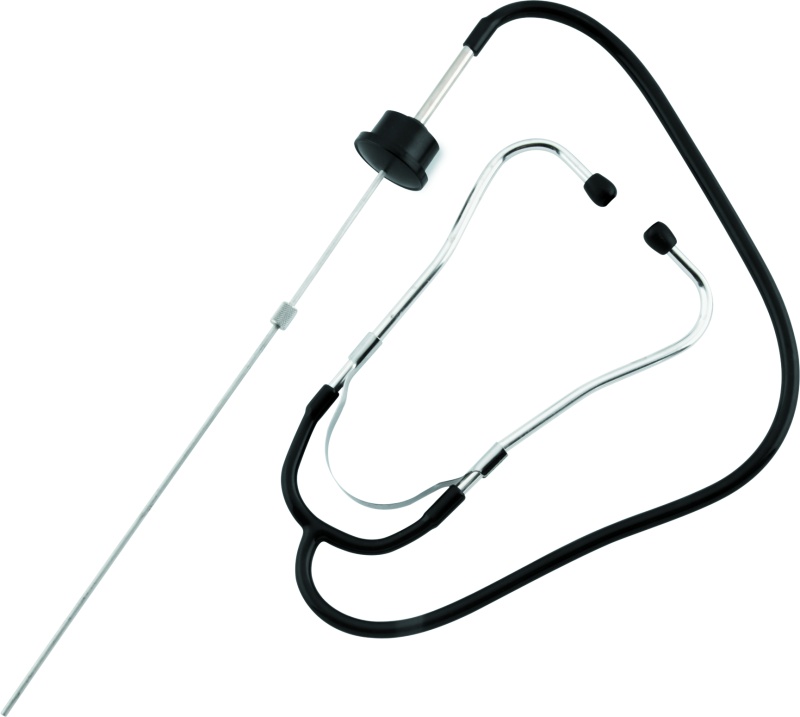
BikeMaster Stethoscope
BikeMaster Stethoscope
Brand: BikeMaster
Category: Health & Beauty > Health Care > Biometric Monitors